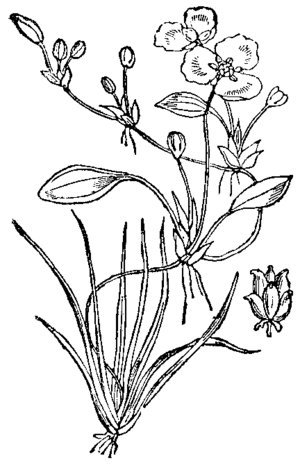
Almindelig vandranke / Galleri
Almindelig Vandranke eller blot Vandranke er en urt med op til 1 meter lange flydende stængler. Den vokser bl.a. på sandbund i næringsfattige søer.